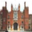
Label: castle